Heidi Hammel

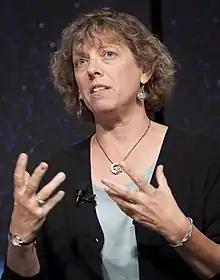
Hammel speaking at NASA Headquarters in 2009

Heidi B. Hammel (born March 14, 1960) is an American planetary astronomer who has extensively studied Neptune and Uranus. She was part of the team imaging Neptune from Voyager 2 in 1989. She led the team using the Hubble Space Telescope to view Shoemaker-Levy 9's impact with Jupiter in 1994. She has used the Hubble Space Telescope and the Keck Telescope to study Uranus and Neptune, discovering new information about dark spots, planetary storms and Uranus' rings. In 2002, she was selected as an interdisciplinary scientist for the James Webb Space Telescope.